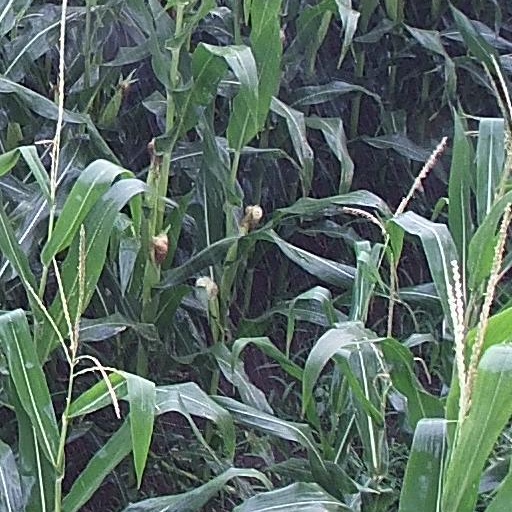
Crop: maize; corn